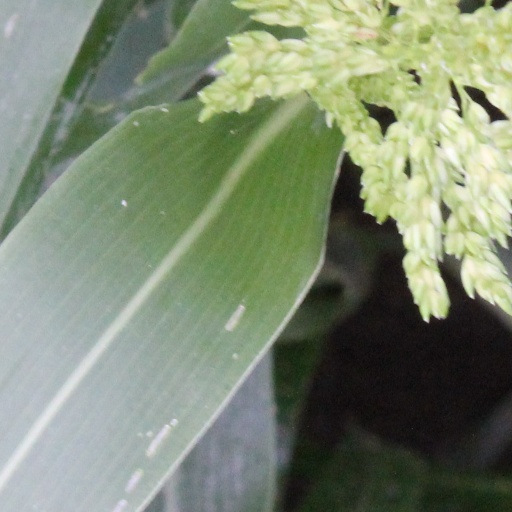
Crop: sorghum